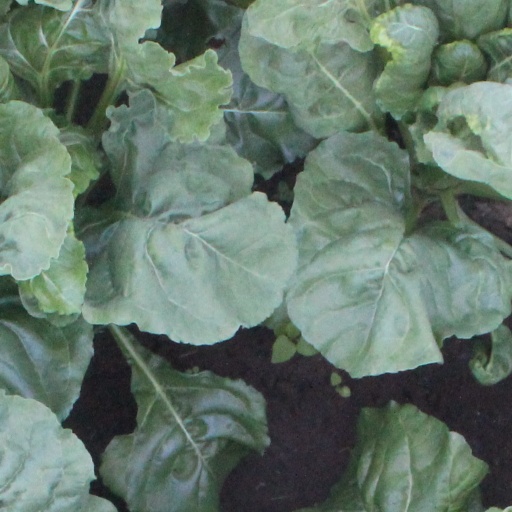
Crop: sugar beet